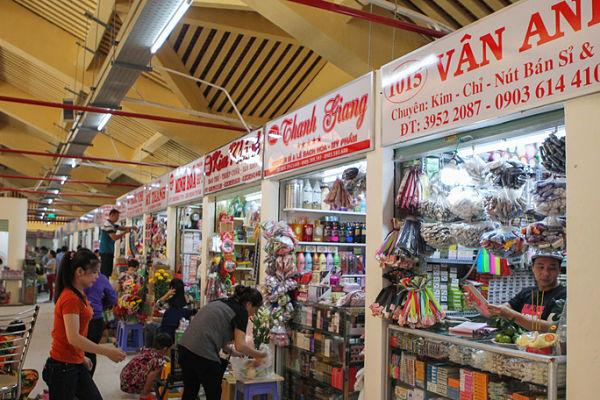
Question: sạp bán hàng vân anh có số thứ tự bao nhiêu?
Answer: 1015